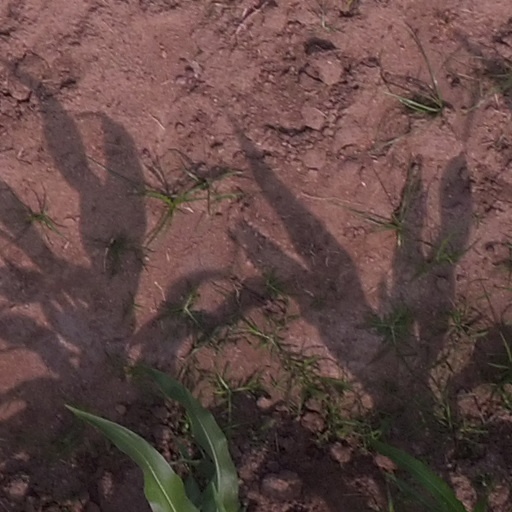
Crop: maize; corn